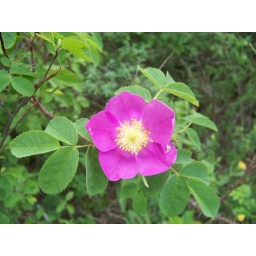
The official flower of Alberta. They are just starting to bloom in our river valley.